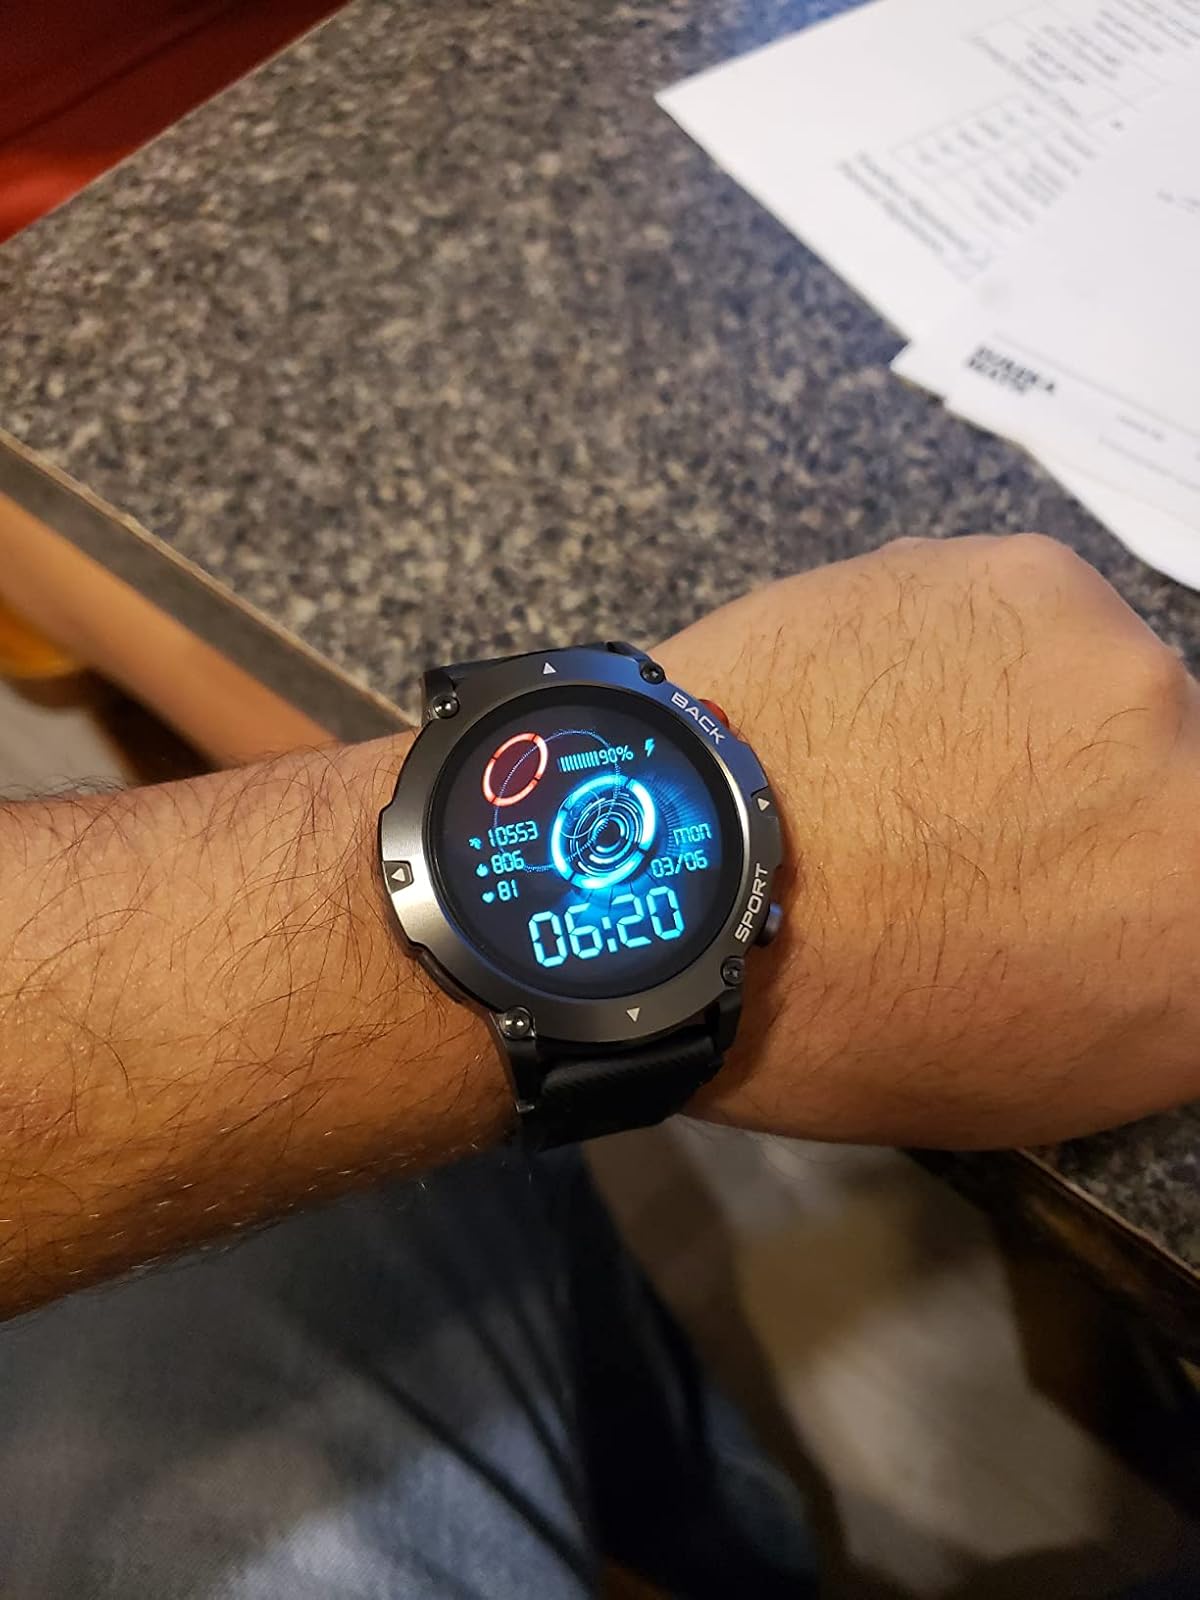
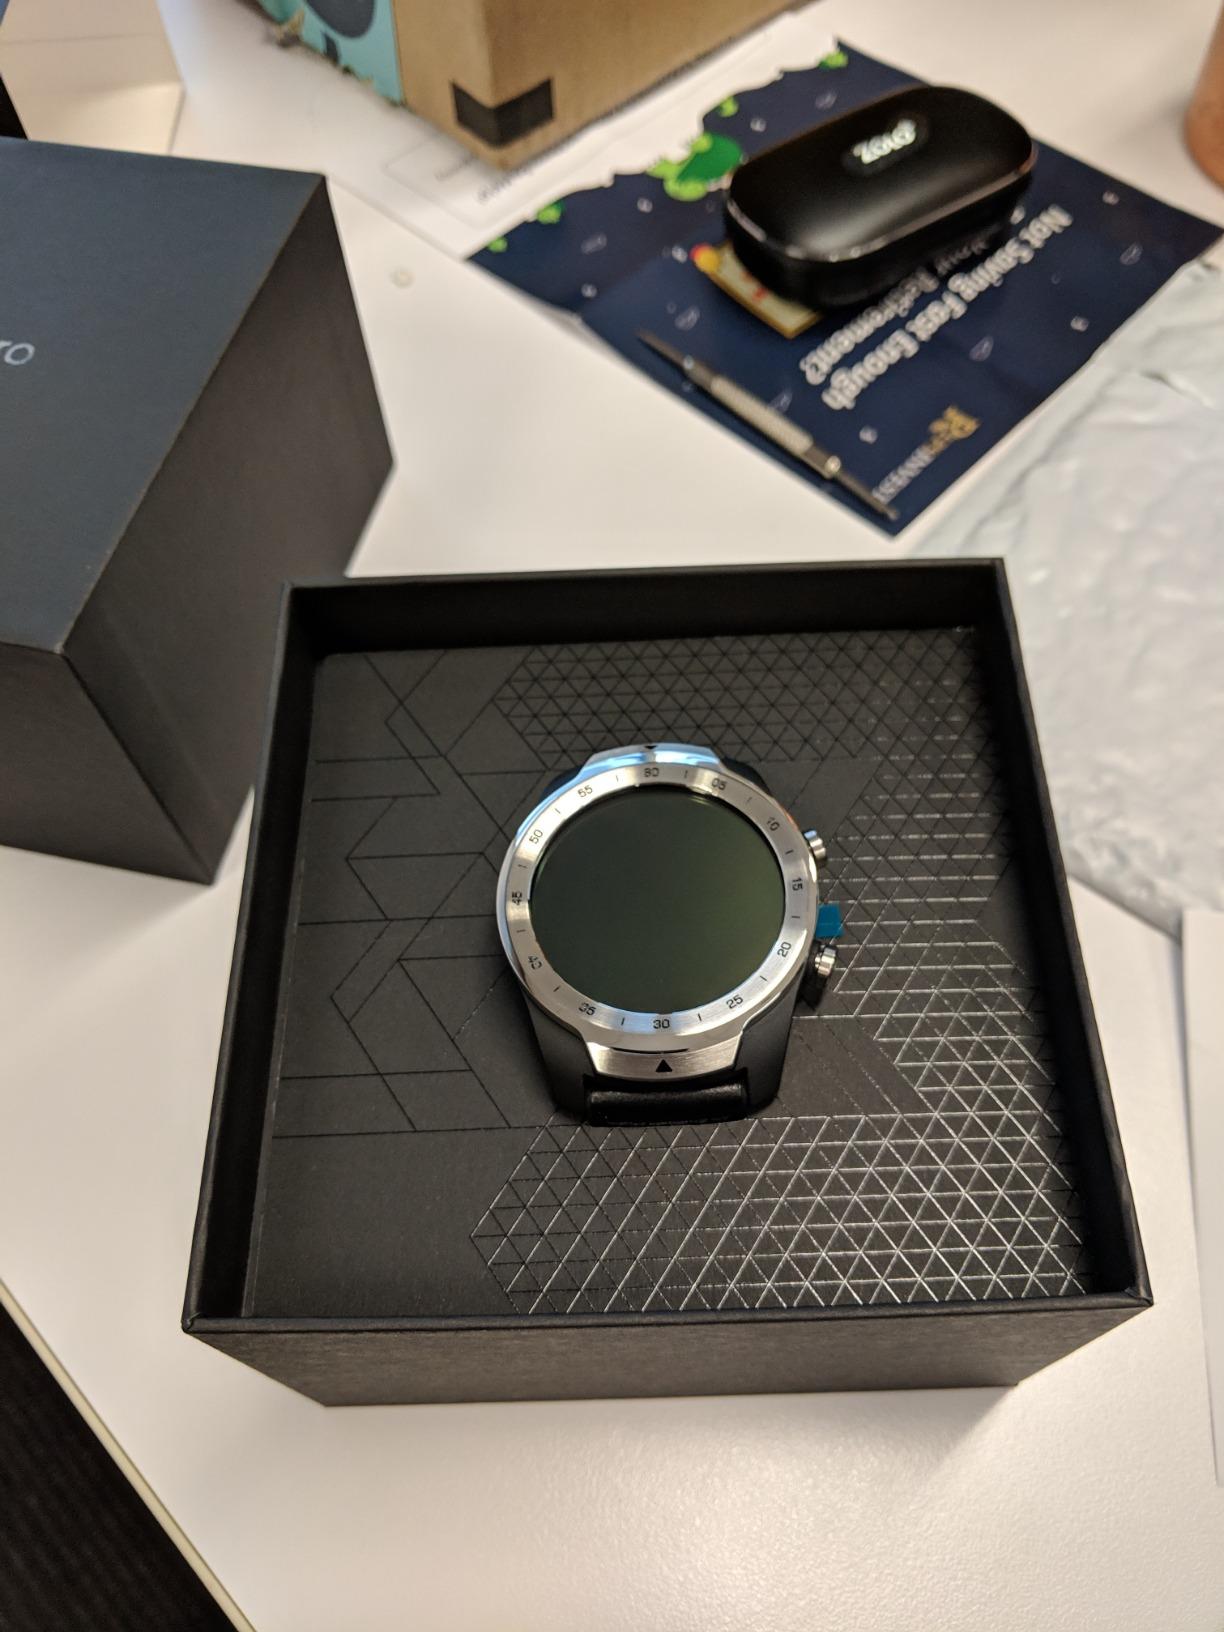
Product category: smartwatch
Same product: no